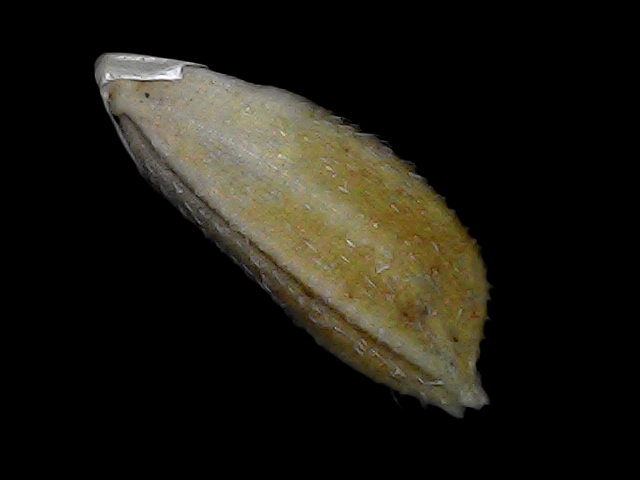
Rice variety: Bd91